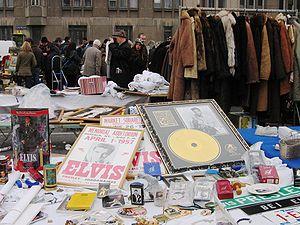
Le terme de pollicitation tient son origine du droit romain, où il correspondait à une promesse de don réalisée par un candidat à une magistrature municipale.